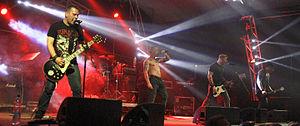
The Analogs est un groupe d'oi! polonais.